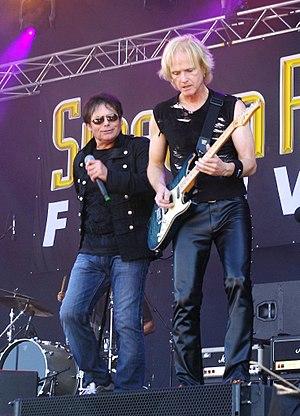
Survivor est un groupe de hard rock américain, originaire de Chicago, dans l'Illinois. Formé en 1977, il est particulièrement célèbre dans les années 1980 durant lesquelles sont sortis deux tubes : Eye of the Tiger, et Burning Heart.
Jimmy Wayne Jamison, dit Jimi Jamison, né le 23 août 1951 à Durant, dans l'État du Mississippi, aux, et mort le 1ᵉʳ septembre 2014 à Memphis, en Tennessee, aux, est un auteur-compositeur américain.